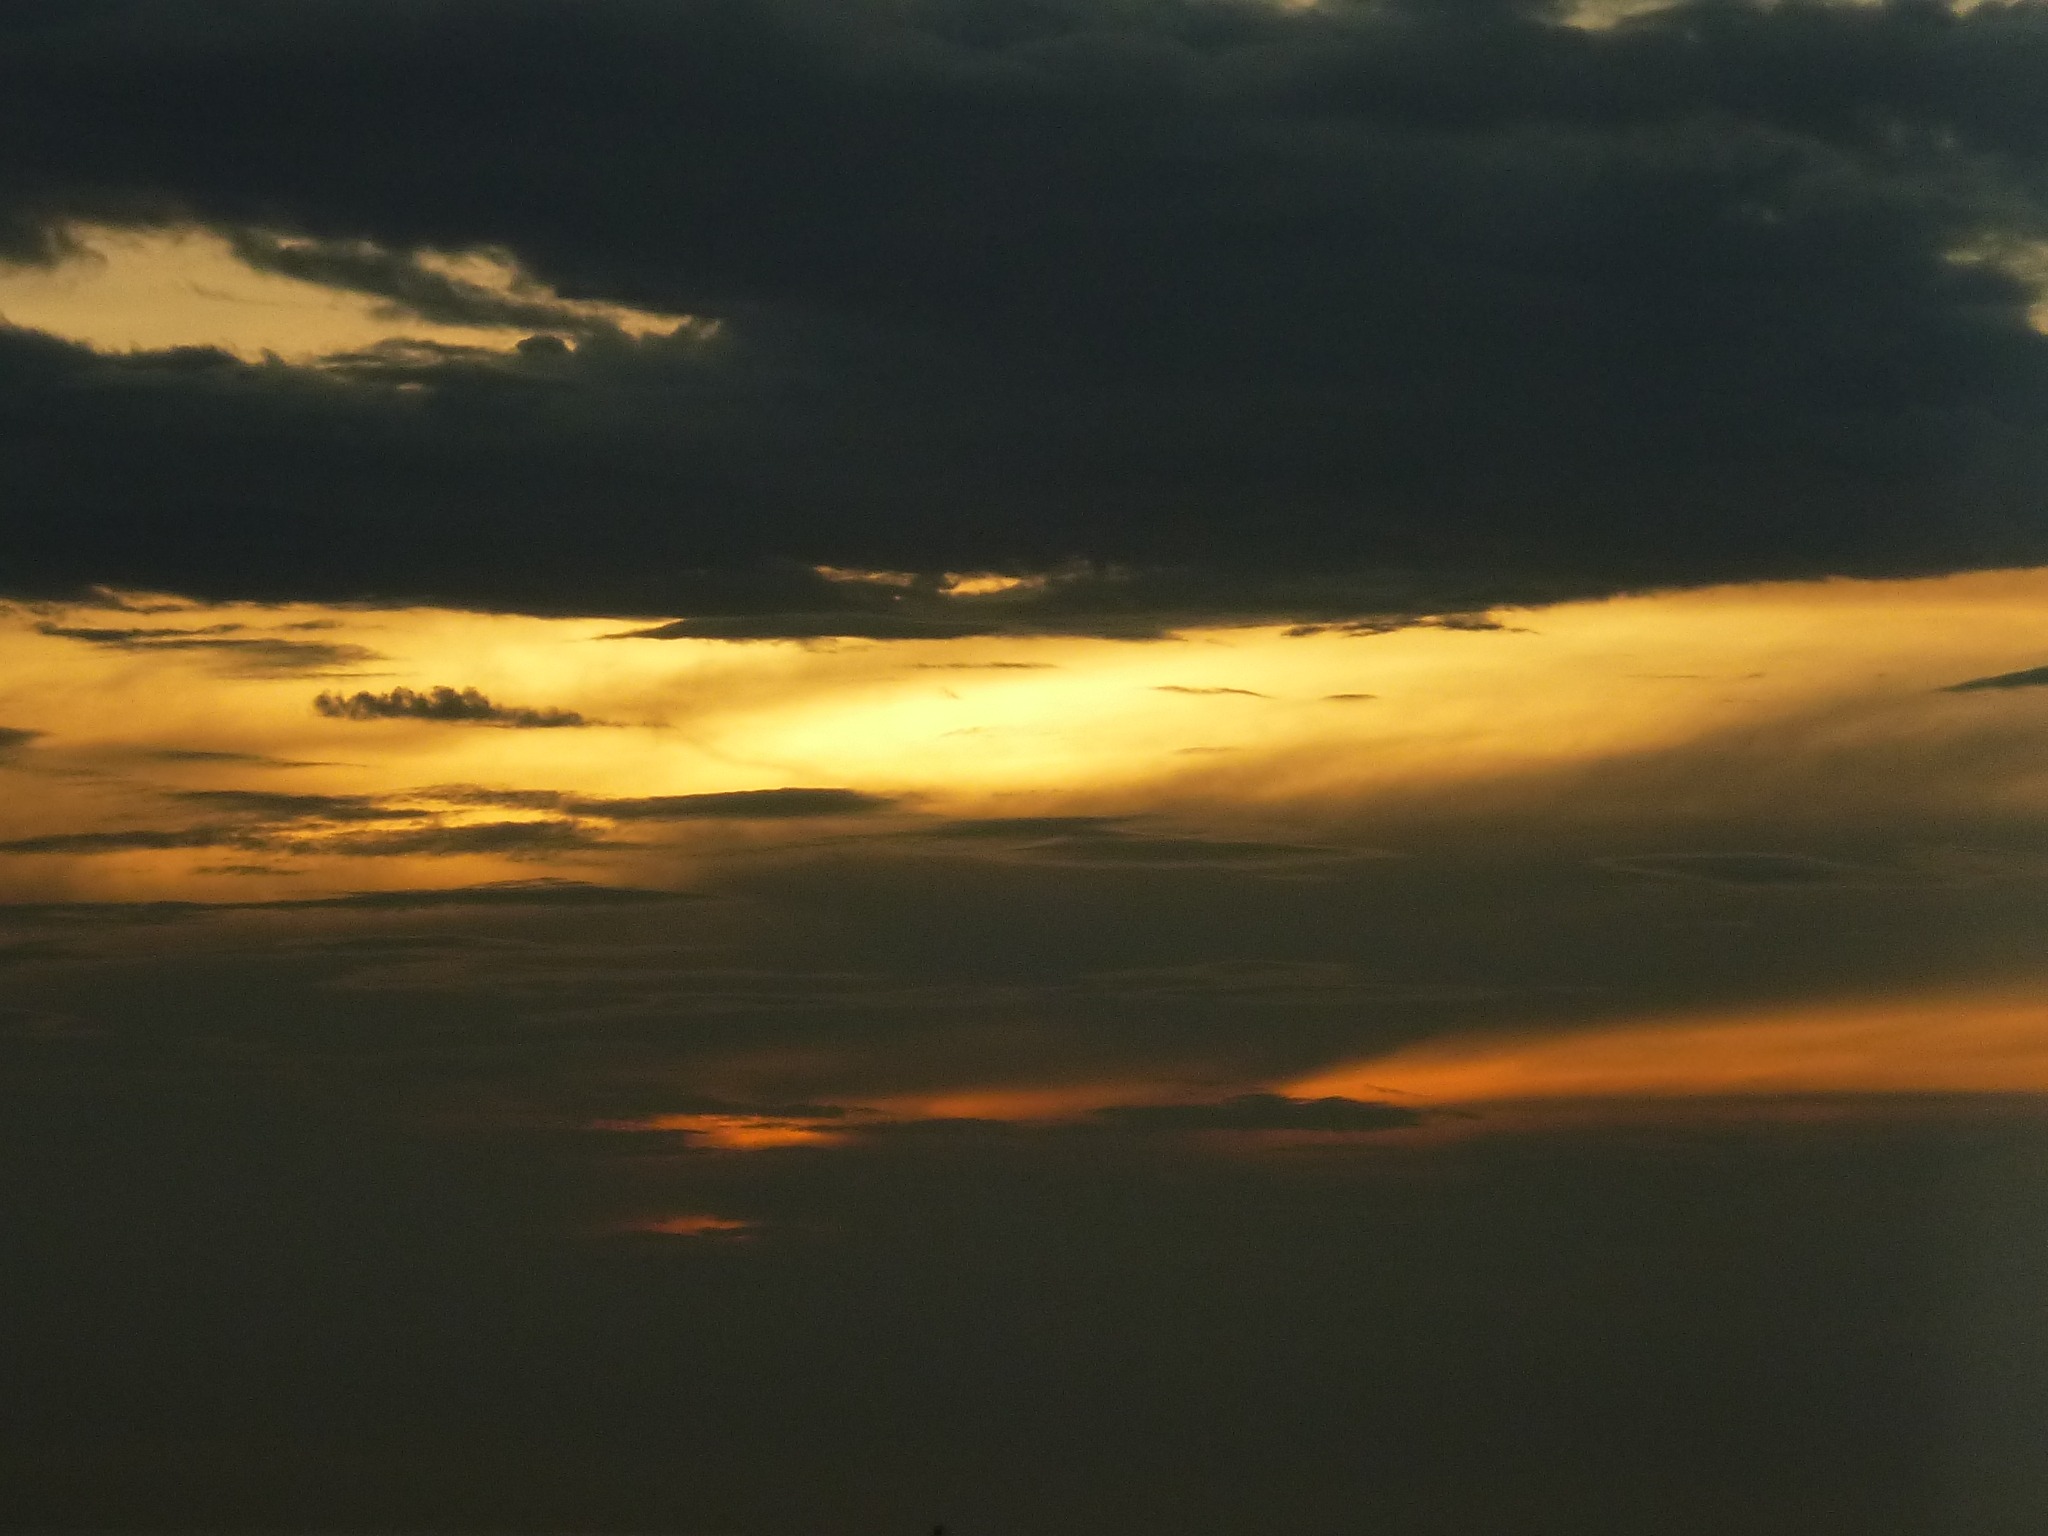
sea, coast, ocean, horizon, cloud, sky, sun, sunrise, sunset, sunlight, morning, dawn, atmosphere, dusk, evening, reflection, clouds, sol, afterglow, atmospheric phenomenon, red sky at morning